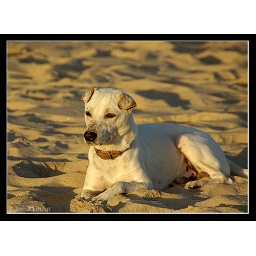
Dog laying on the beach in Mui Ne, Vietnam. Even a dog can enjoy a beautiful sunset.